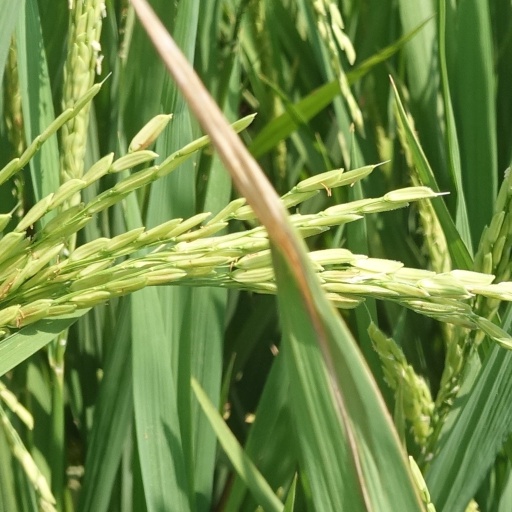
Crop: rice